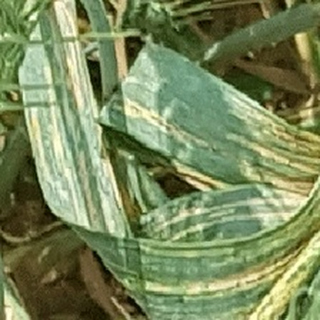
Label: wheat_yellow_rust